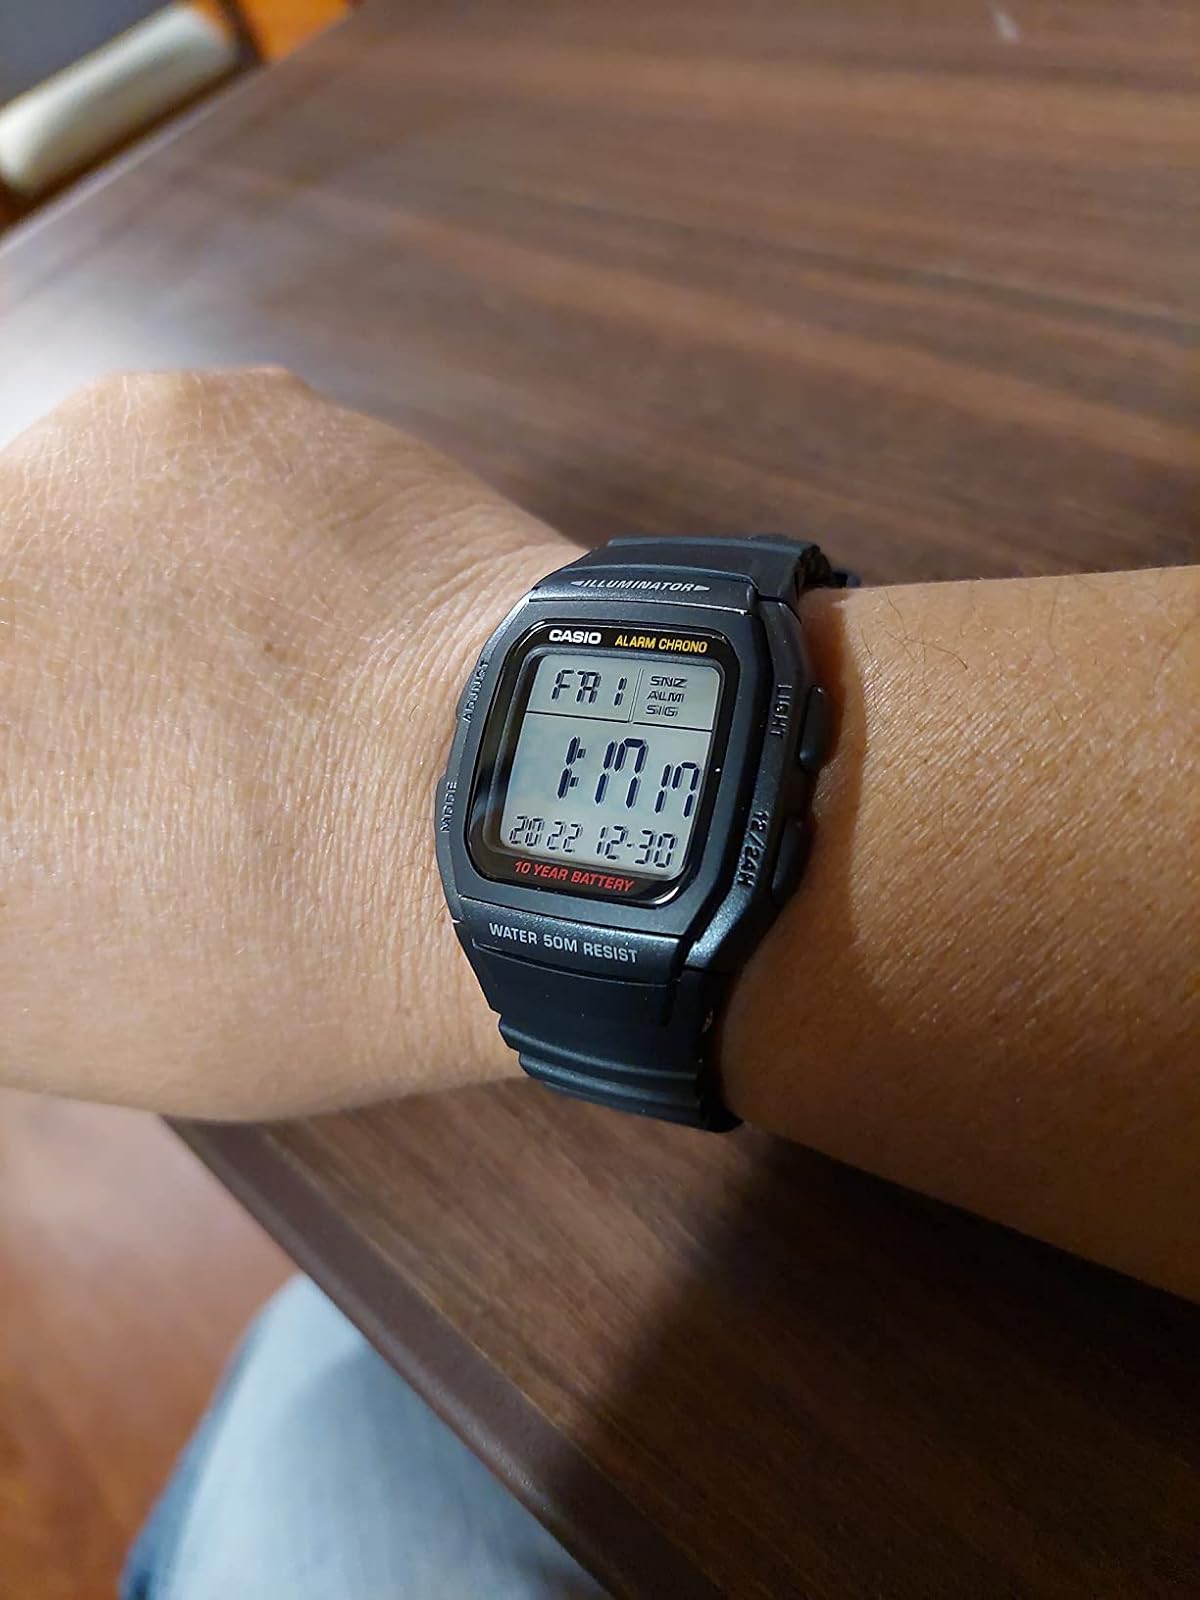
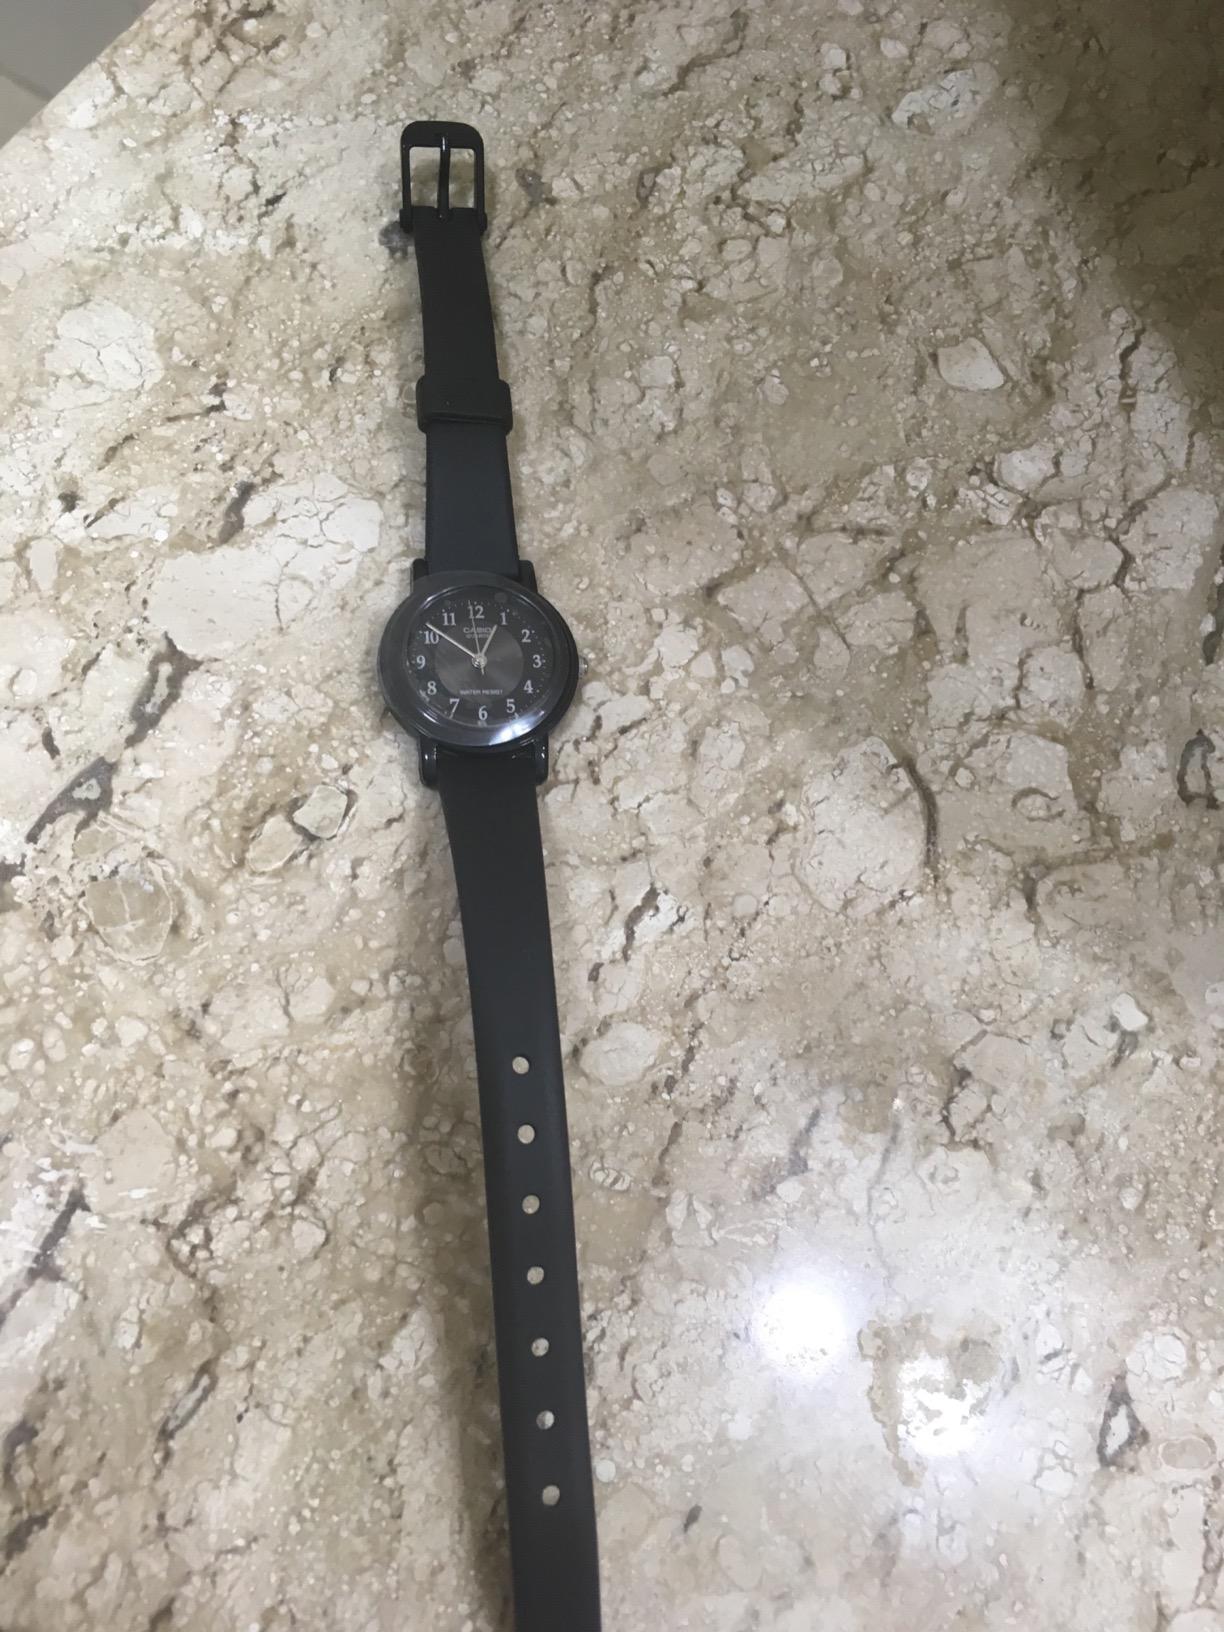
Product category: accessories_watch
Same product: no